List of birds of Bangladesh

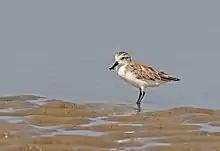
Spoon-billed sandpiper, "Calidris pygmaea"

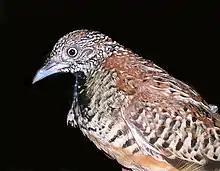
Barred buttonquail, "Turnix suscitator taigoor"

The buttonquails are small, drab, running birds which resemble the true quails. The female is the brighter of the sexes and initiates courtship. The male incubates the eggs and tends the young.